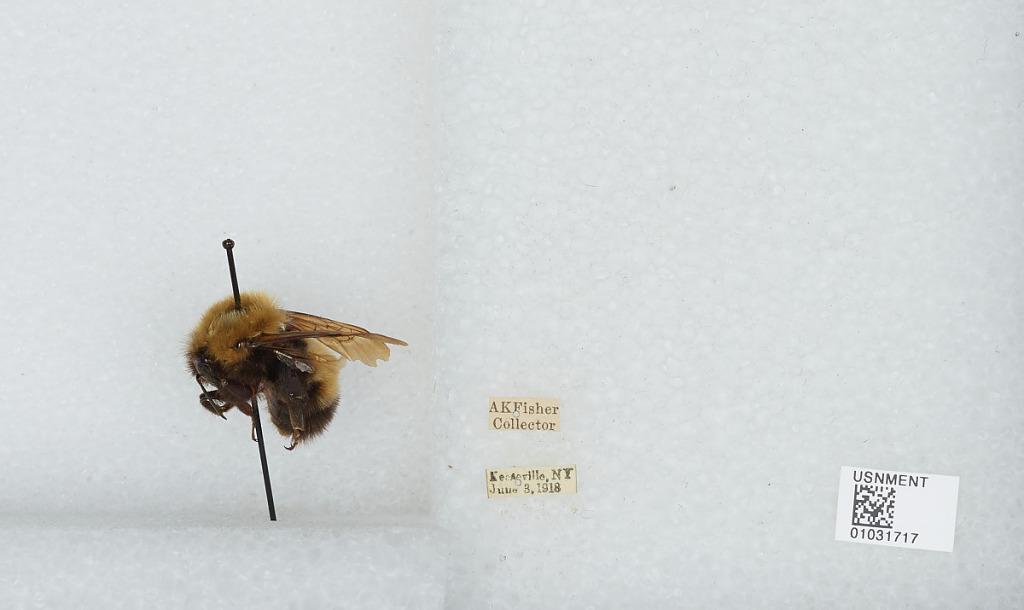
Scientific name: Bombus (Pyrobombus) perplexus Cresson
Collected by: A. Fisher
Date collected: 1918-6-3
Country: United States
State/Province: New York
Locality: Keeseville
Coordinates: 44.5, -73.48